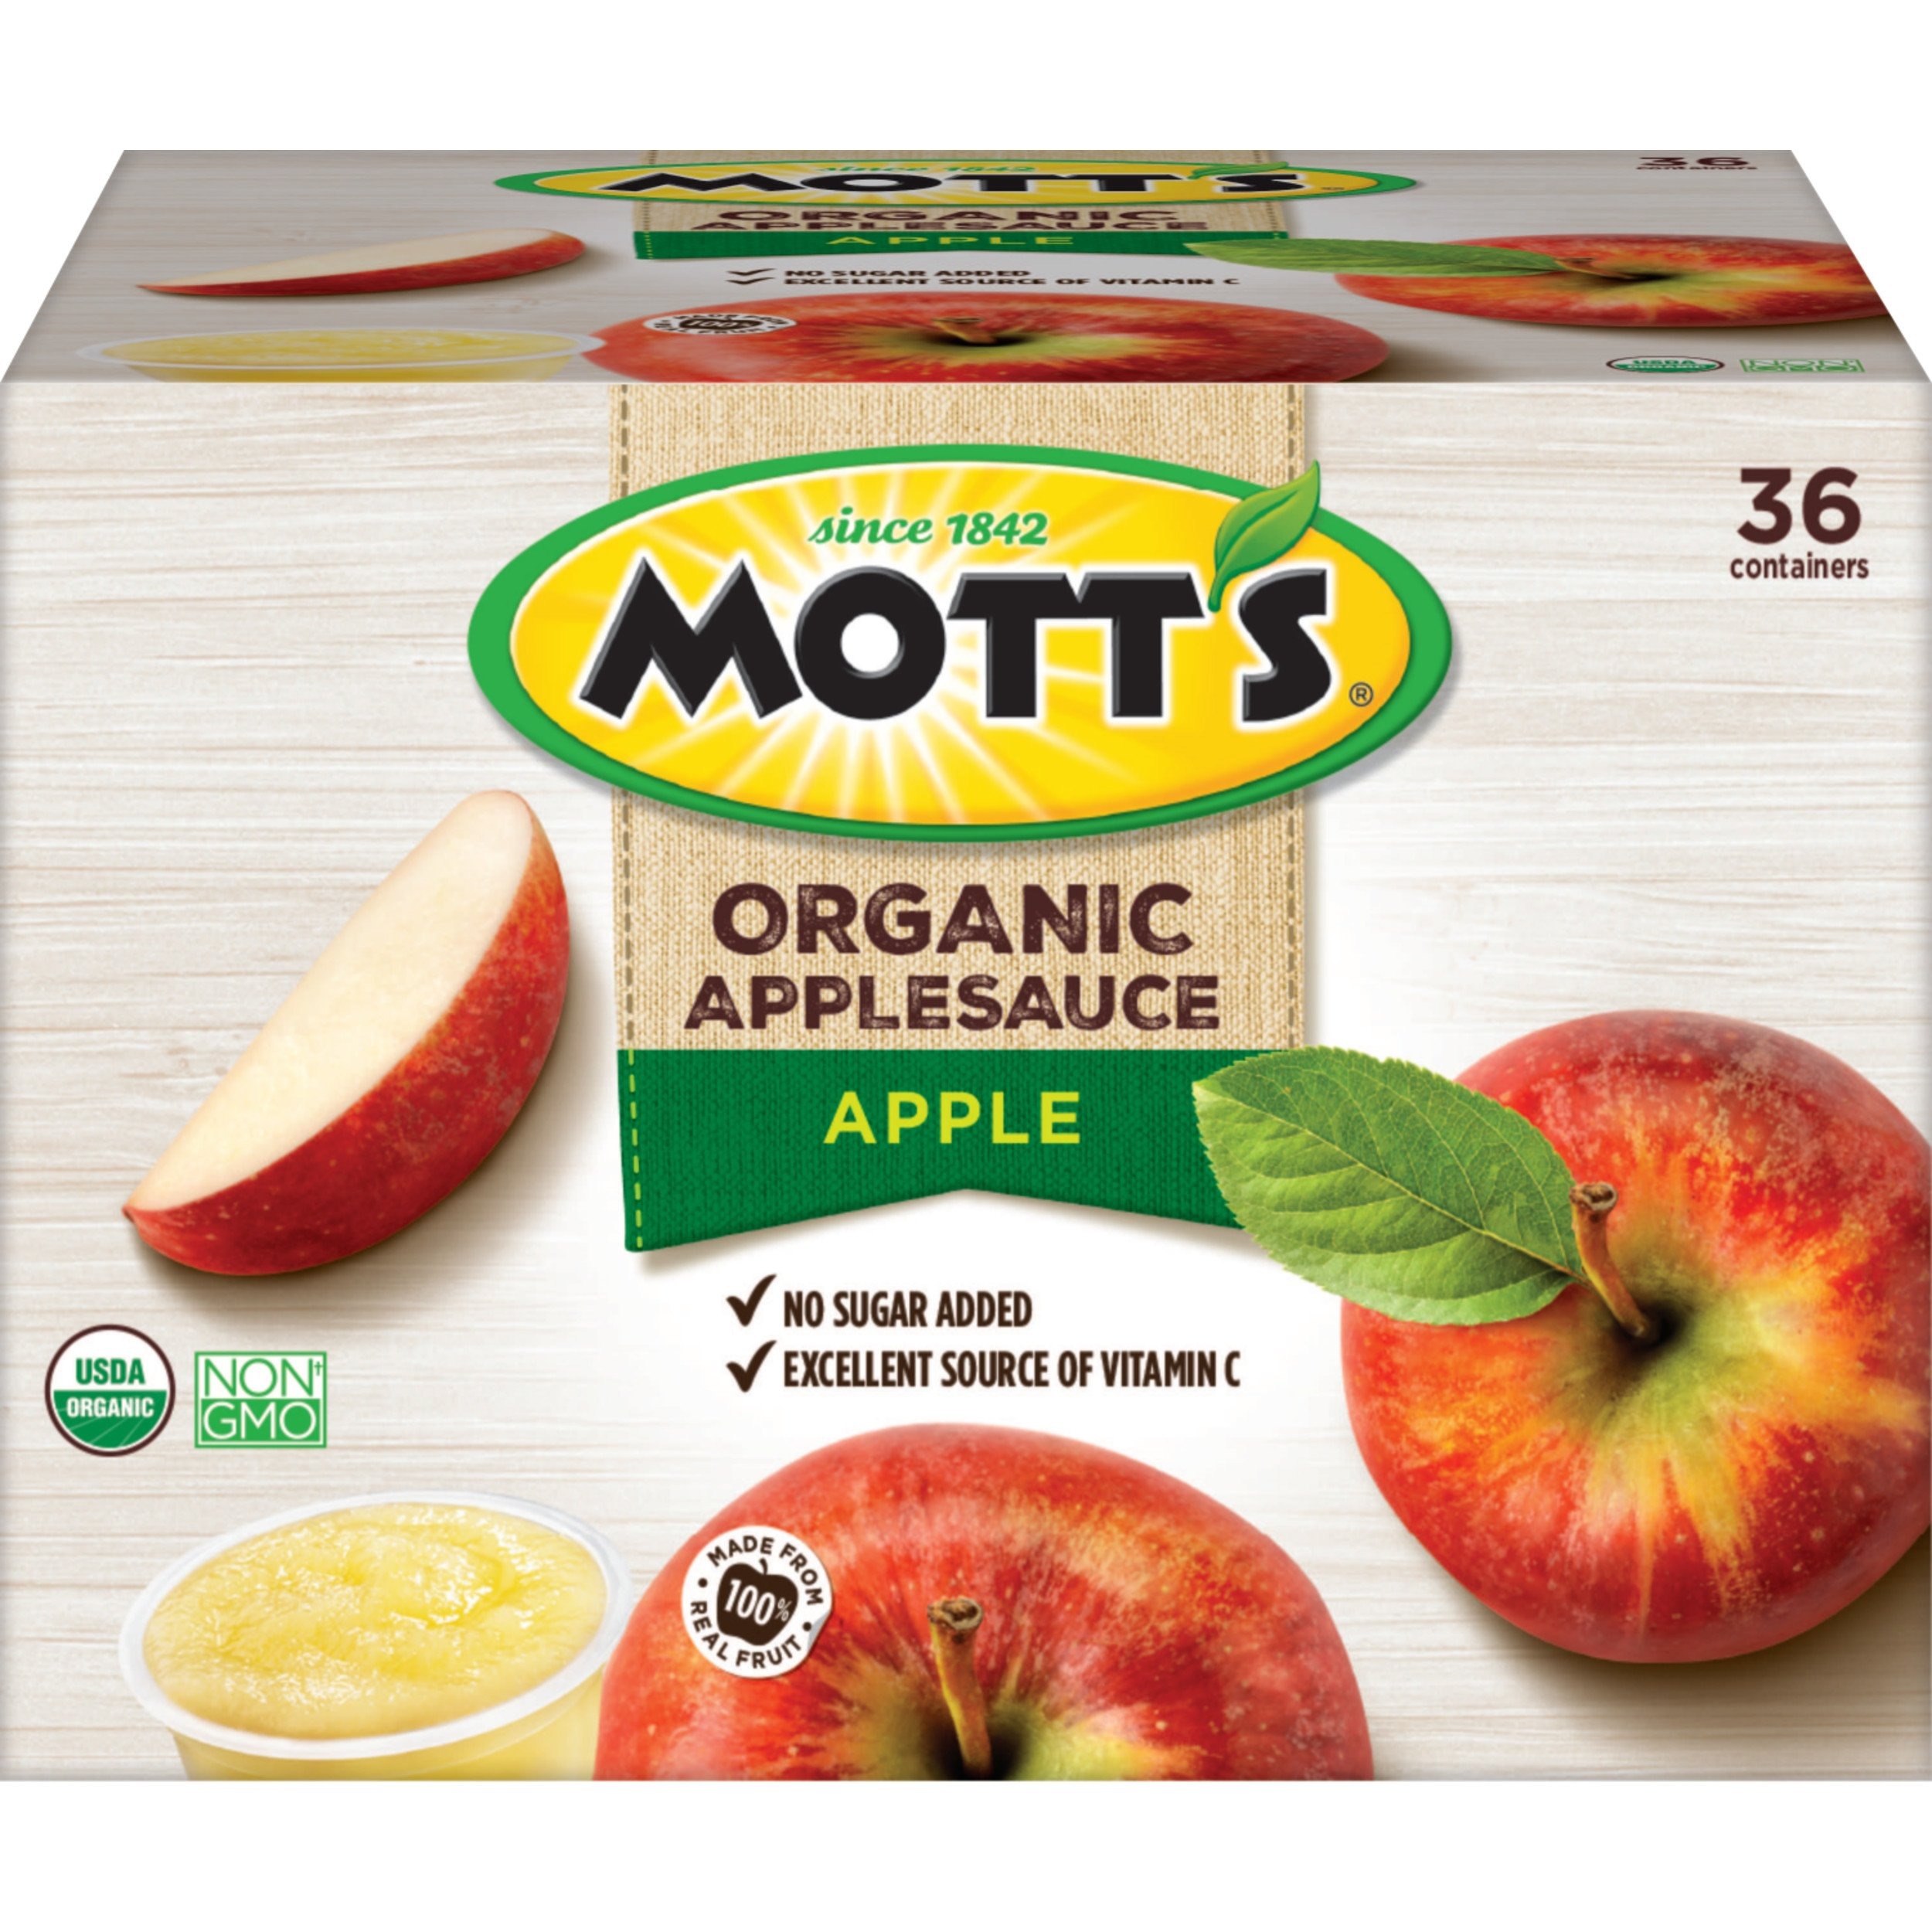
Item Name: Mott's Organic Applesauce, 3.9 oz cups, 36 count
Bullet Point 1: One 36-count of 3.9 ounce cups
Bullet Point 2: Made from USDA organic apples
Bullet Point 3: Gluten Free, Non-GMO**
Bullet Point 4: 1 serving of fruit per container*
Bullet Point 5: An excellent source of vitamin C with no added sugars or sweeteners
Bullet Point 6: One 36-count of 3.9 ounce cups
Bullet Point 7: Made from USDA organic apples
Bullet Point 8: Gluten Free, Non-GMO**
Bullet Point 9: 1 serving of fruit per container*
Bullet Point 10: An excellent source of vitamin C with no added sugars or sweeteners
Bullet Point 11: Naturally fat and cholesterol free
Bullet Point 12: A healthy snack alternative and great lunchbox addition
Value: 140.4
Unit: Ounce

Price: 27